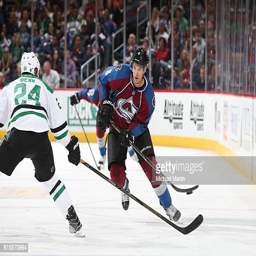
ice hockey centre of the skates against sports team